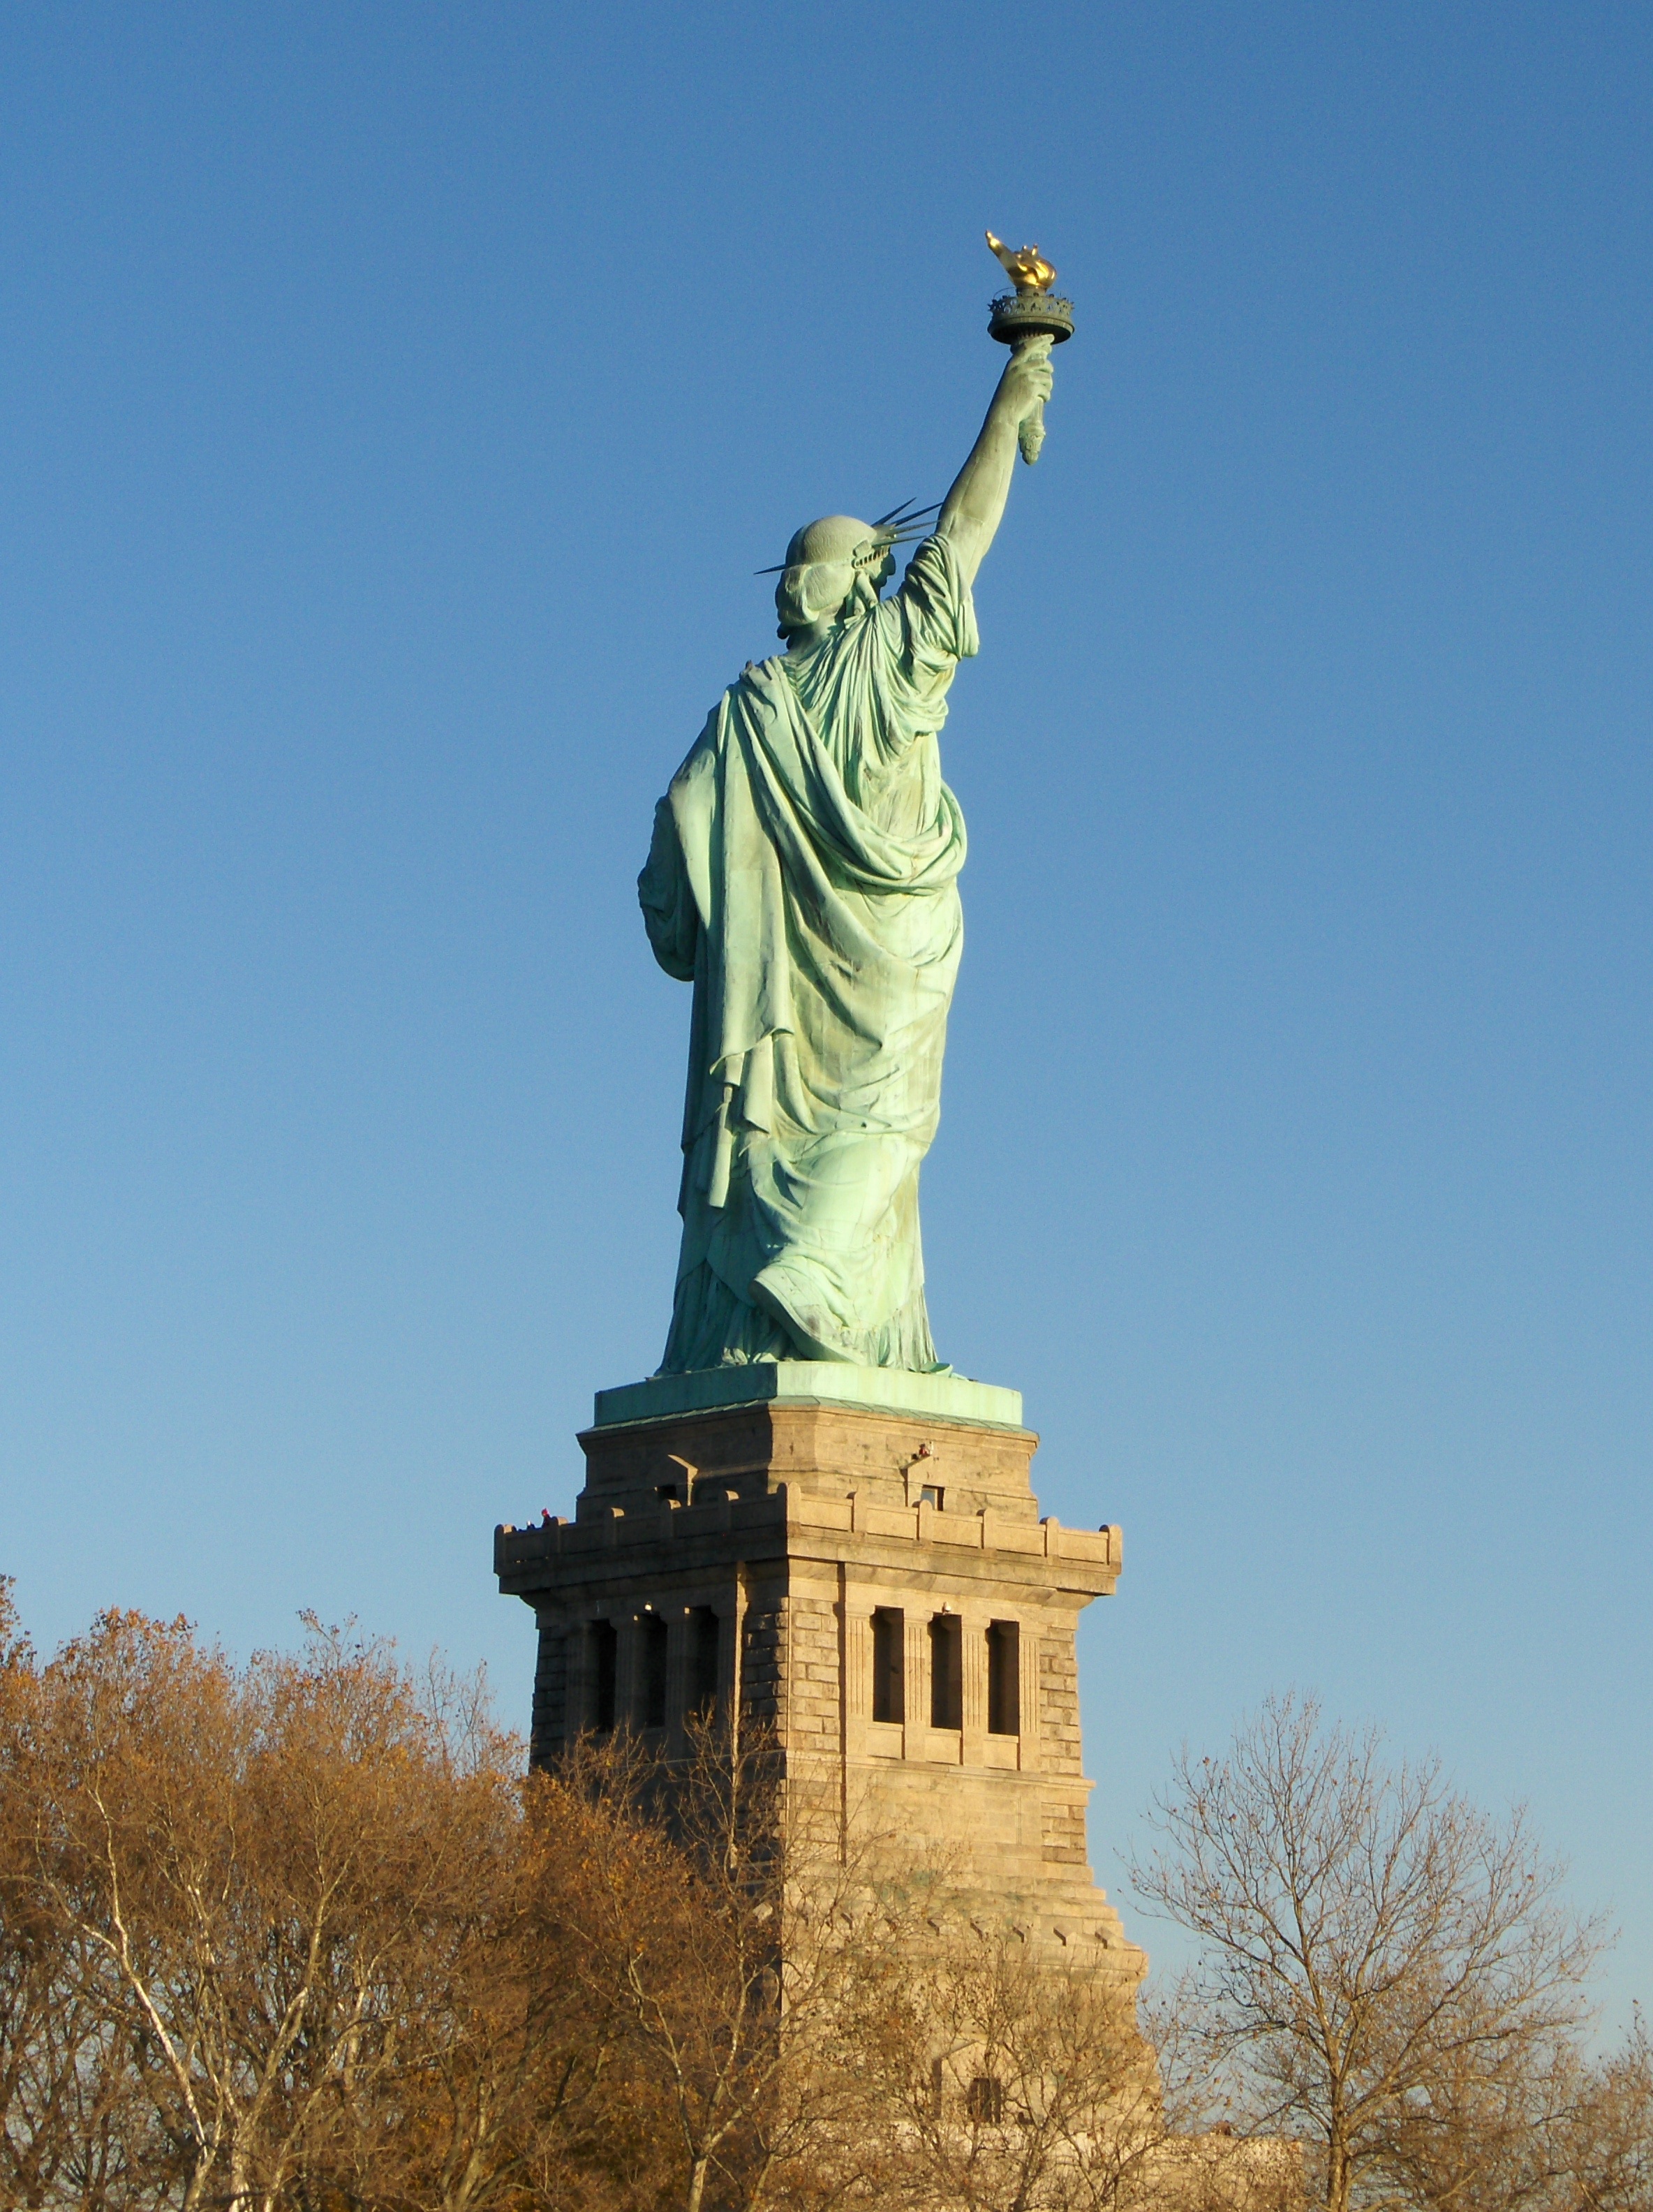
new york, monument, statue, statue of liberty, landmark, liberty island, sculpture, memorial, art